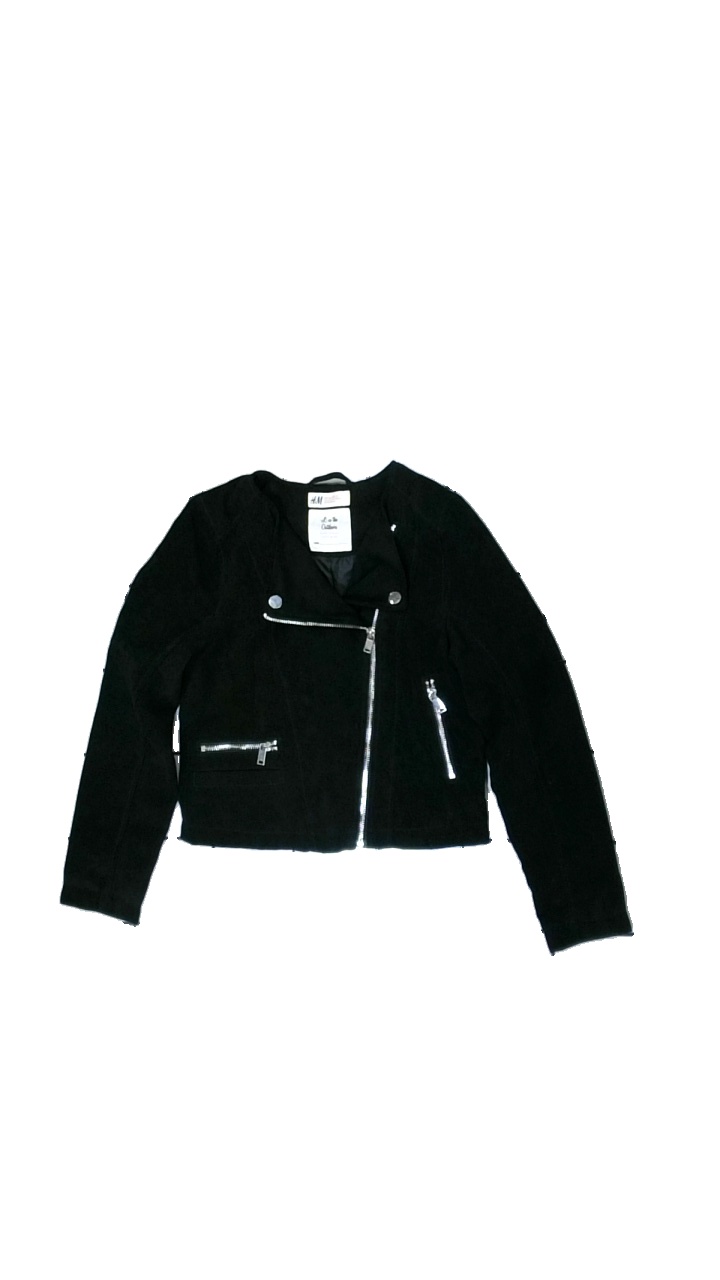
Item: Jacket (Children)
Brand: H&m
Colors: Black
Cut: V-collar
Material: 100% polyester
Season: Spring
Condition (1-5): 4
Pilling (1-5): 5
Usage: Reuse
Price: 50-100